Koolasuchus

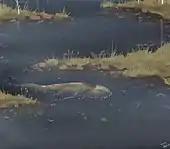
Restoration of "Koolasuchus" swimming through a stream of water

"Koolasuchus" inhabited rift valleys in southern Australia during the Early Cretaceous. During this time the area was below the Antarctic Circle, and temperatures were relatively cool for the Mesozoic. Based on the coarse-grained rocks in which remains were found, "Koolasuchus" likely lived in fast-moving streams. As a large aquatic predator, it was similar in lifestyle to crocodilians. Although eusuchians and kin were common during the Early Cretaceous, they were absent from southern Australia 120 million years ago, possibly because of the cold climate. By 110 Mya, represented by rocks in the Dinosaur Cove fossil locality, temperatures had warmed and crocodilians had returned to the area. These crocodilians likely displaced "Koolasuchus", leading to its disappearance in younger rocks.